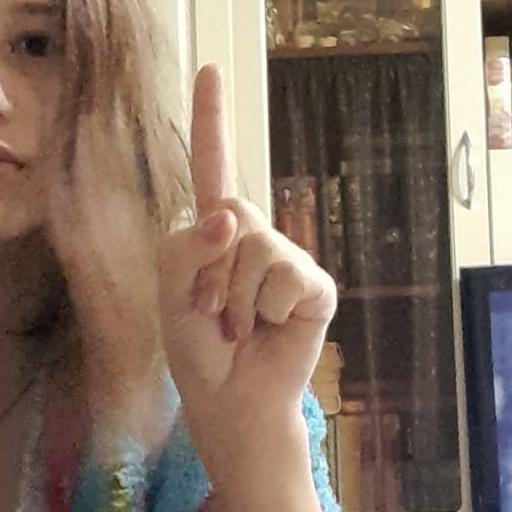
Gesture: one